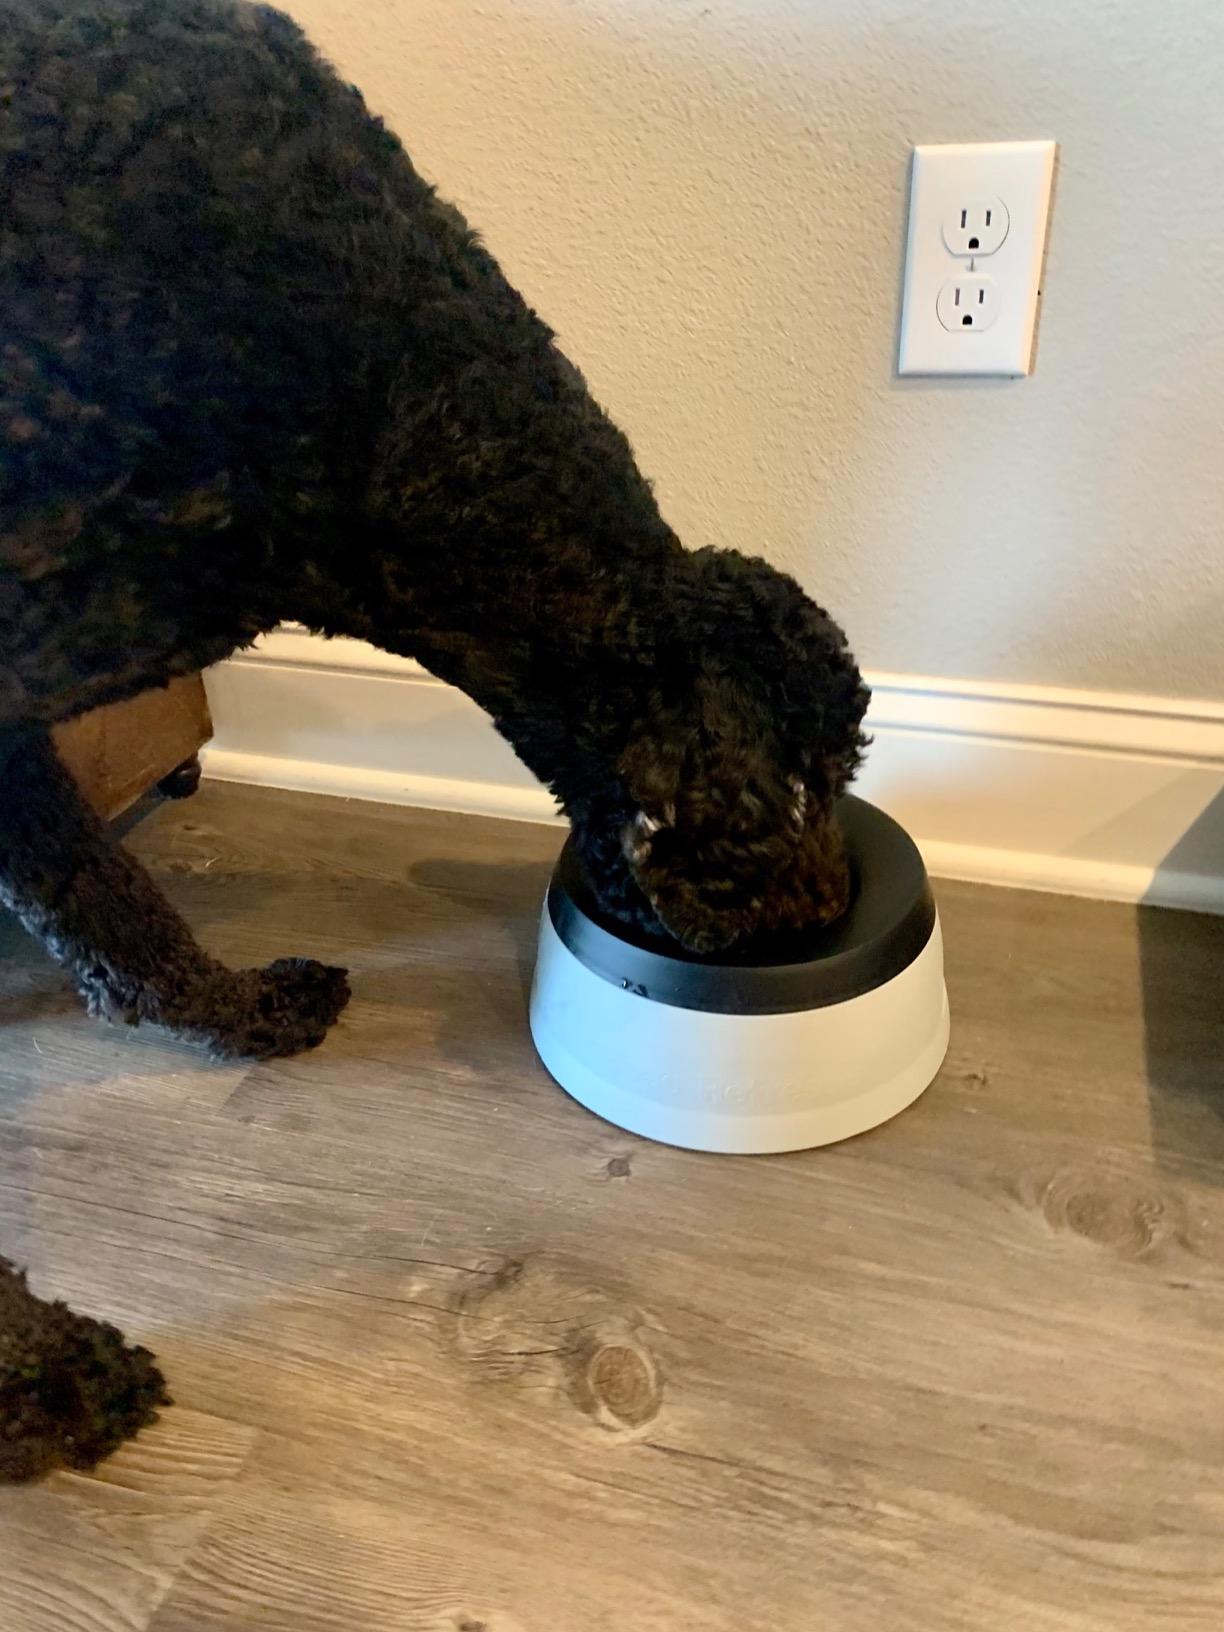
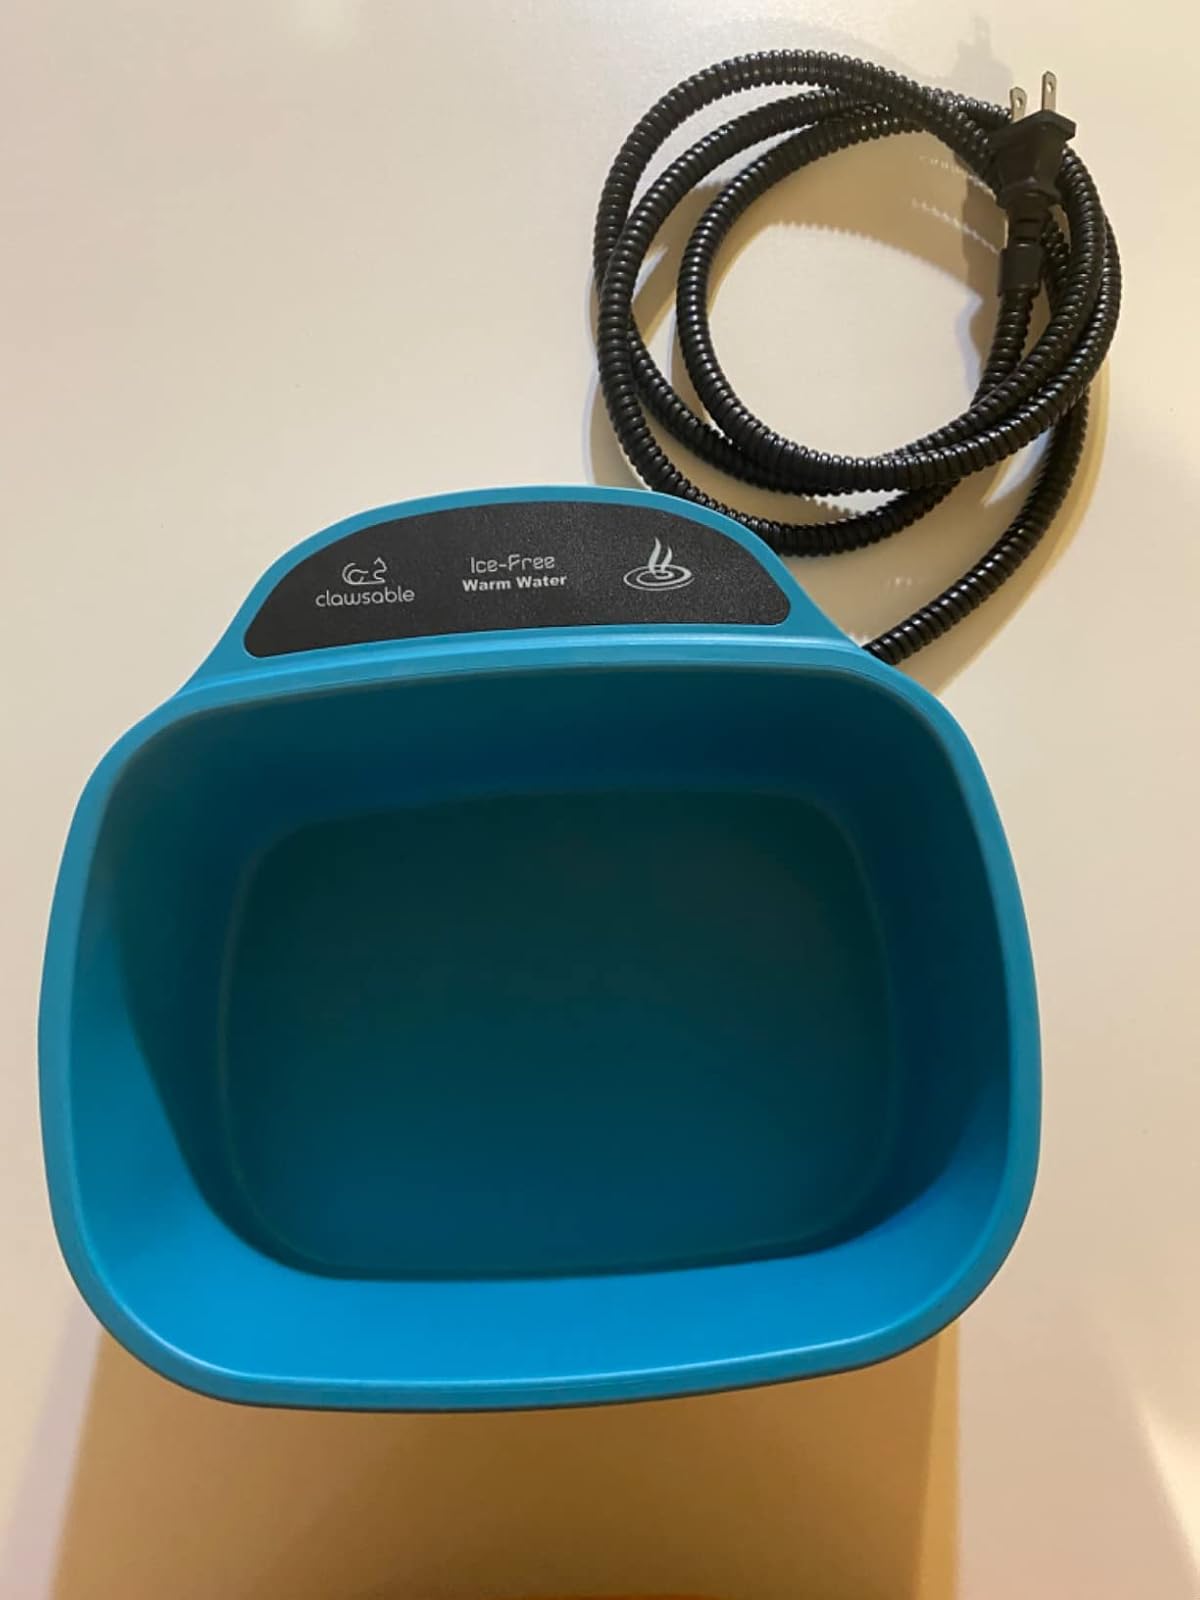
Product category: items_bowl
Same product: no